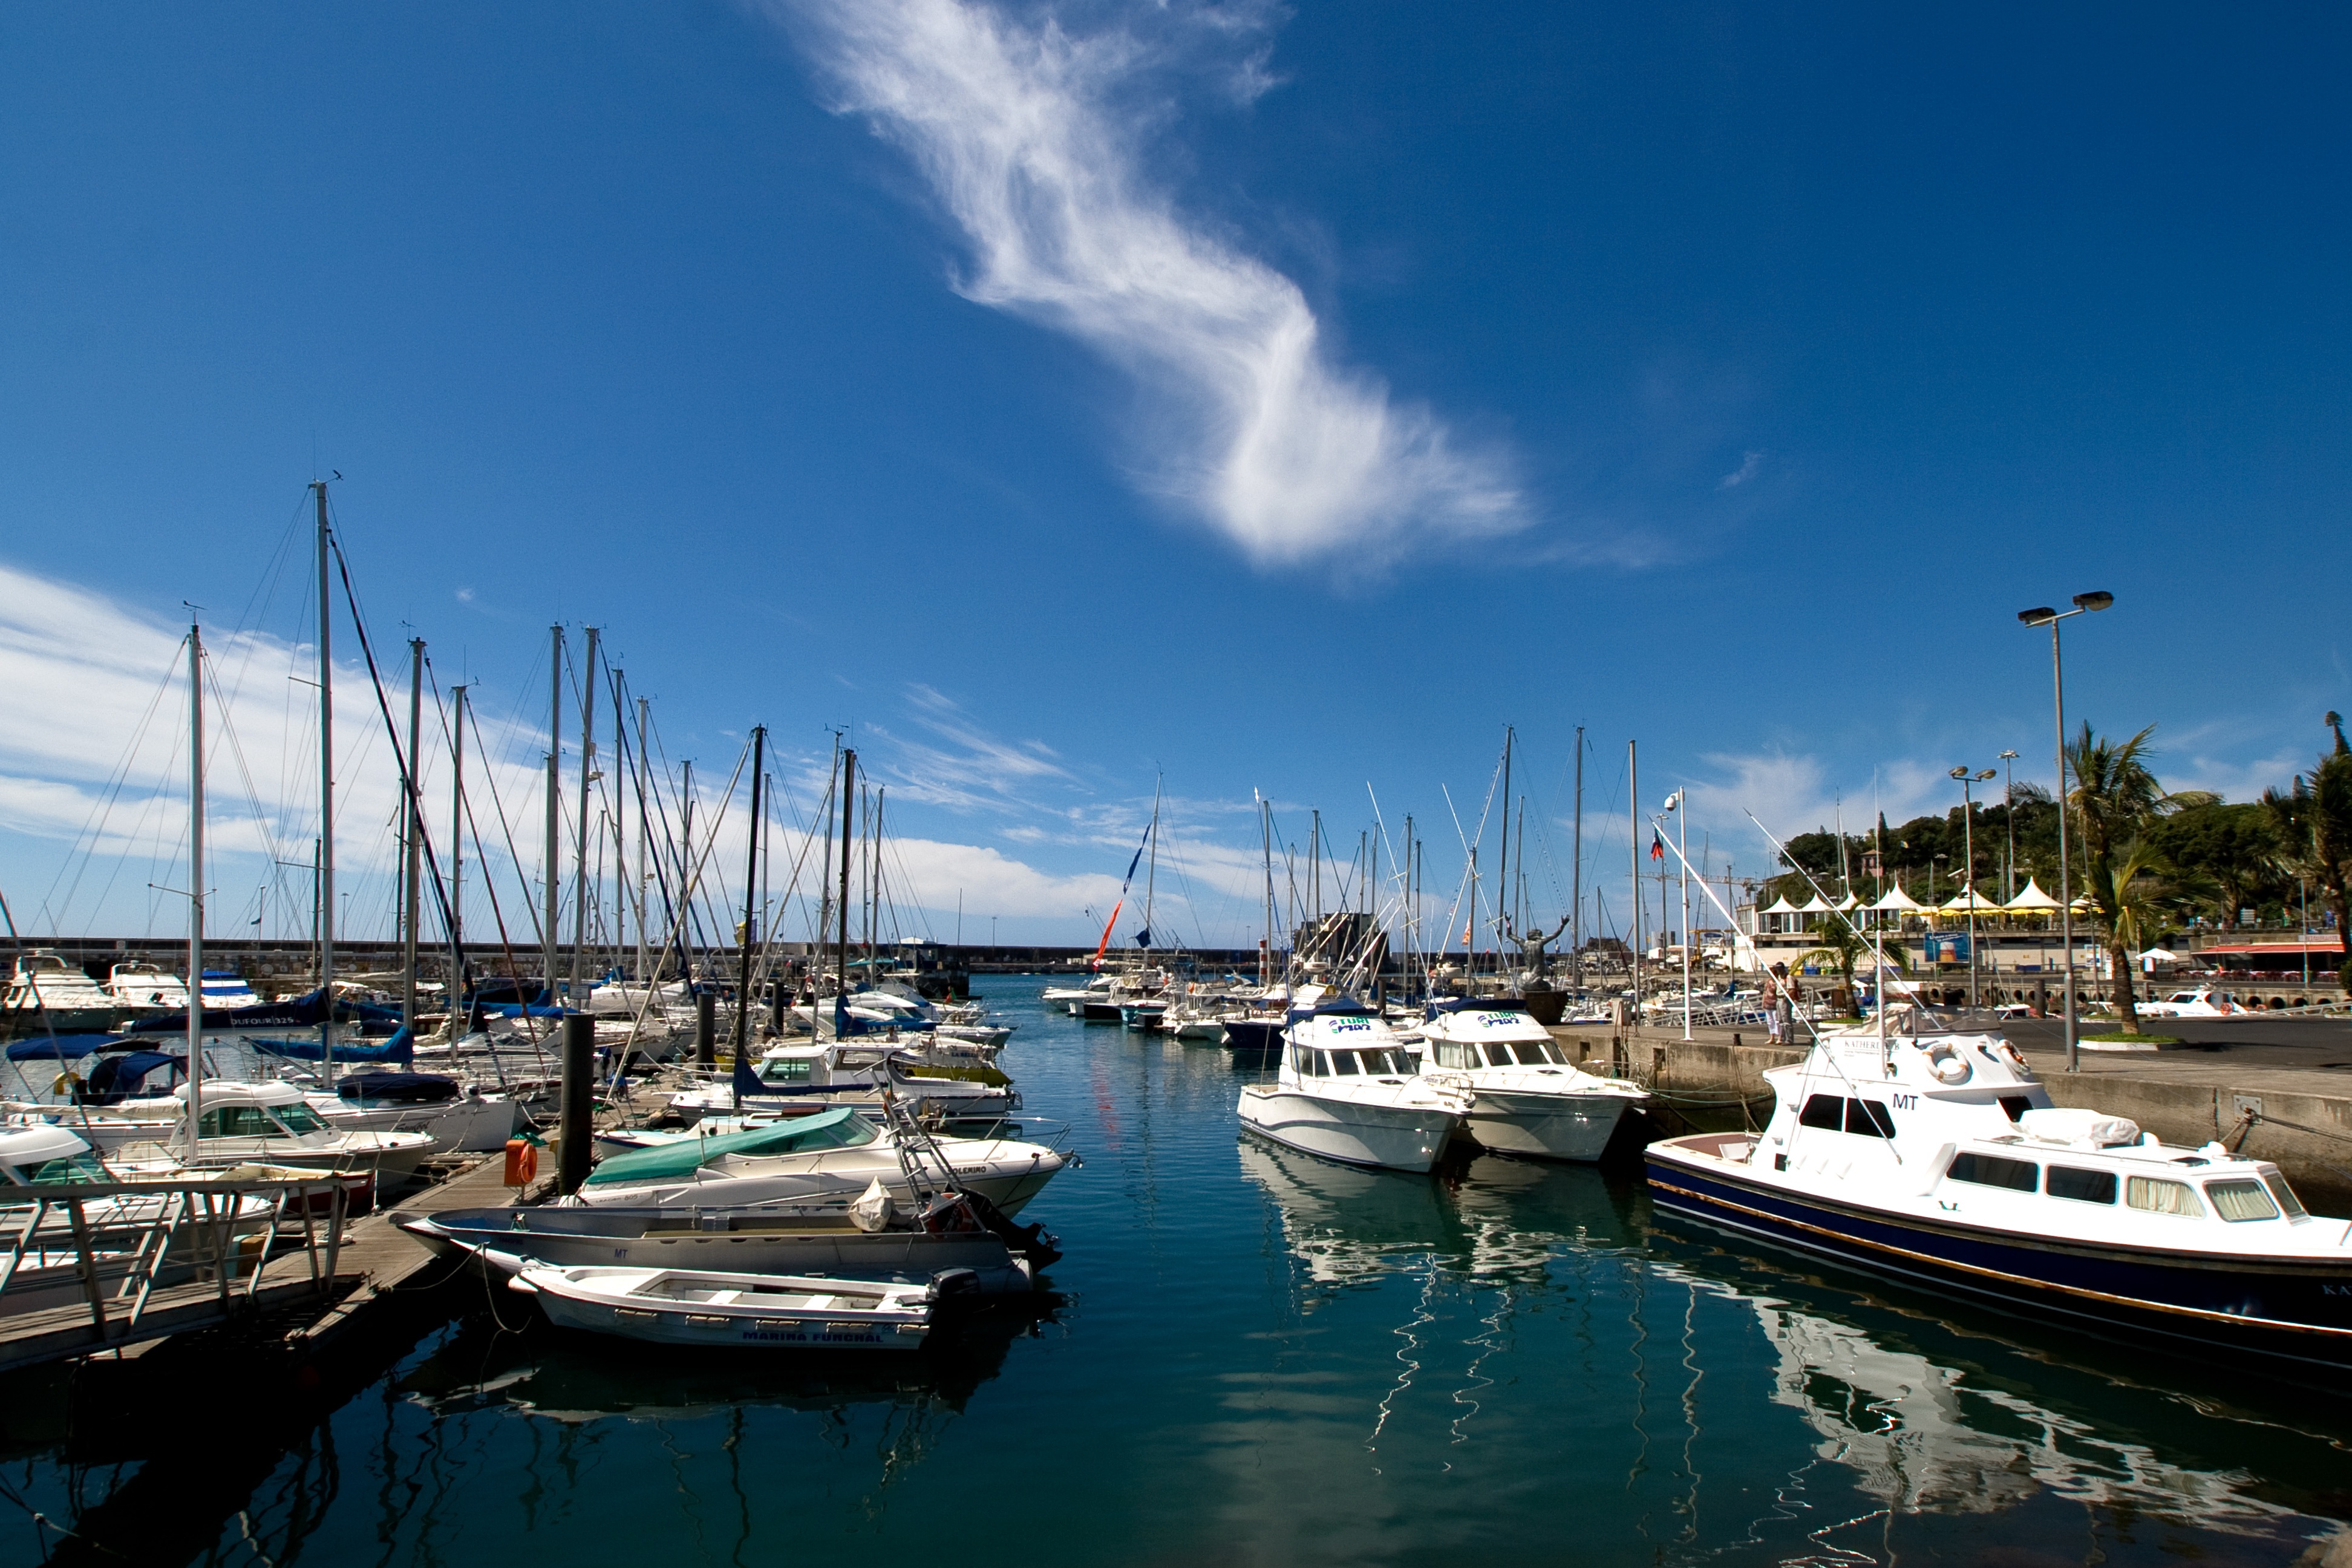
sea, coast, water, dock, boat, vehicle, yacht, bay, harbor, marina, port, watercraft, mirroring, madeira, sailing boats